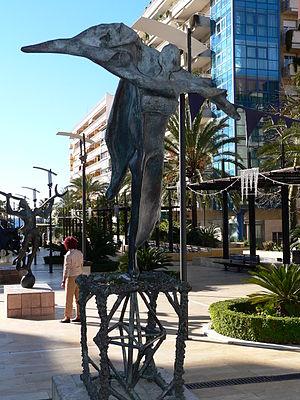
Salvador Dalí réalisa plus de 1 500 toiles dans sa vie, et produisit également des illustrations de livres, des lithographies, des costumes de théâtre, un grand nombre de dessins, de sculptures, d'objets et plusieurs films. La liste ci-dessous est la liste chronologique de ses œuvres.